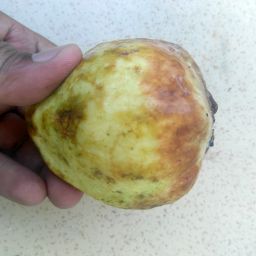
Fruit: Guava
Quality: Bad